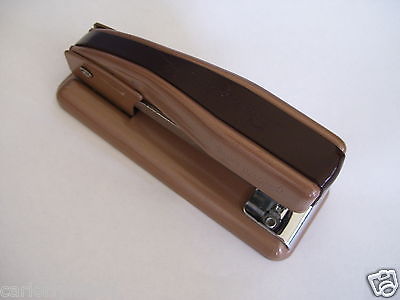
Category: stapler